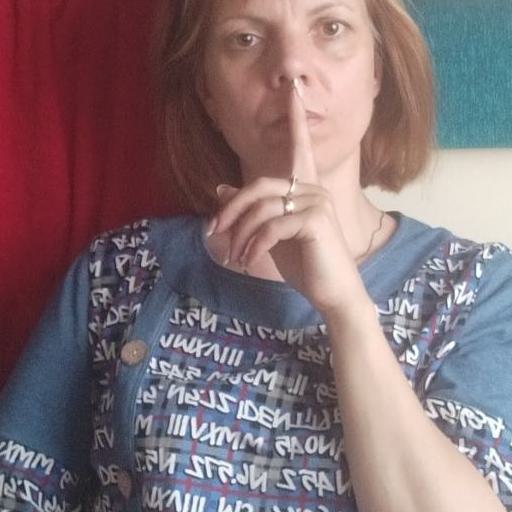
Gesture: mute